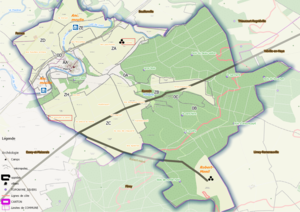
Euvezin (ban communal) OSM et Qgis, mentions additionnelles
Euvezin est une commune française située dans le département de Meurthe-et-Moselle en région Grand Est.